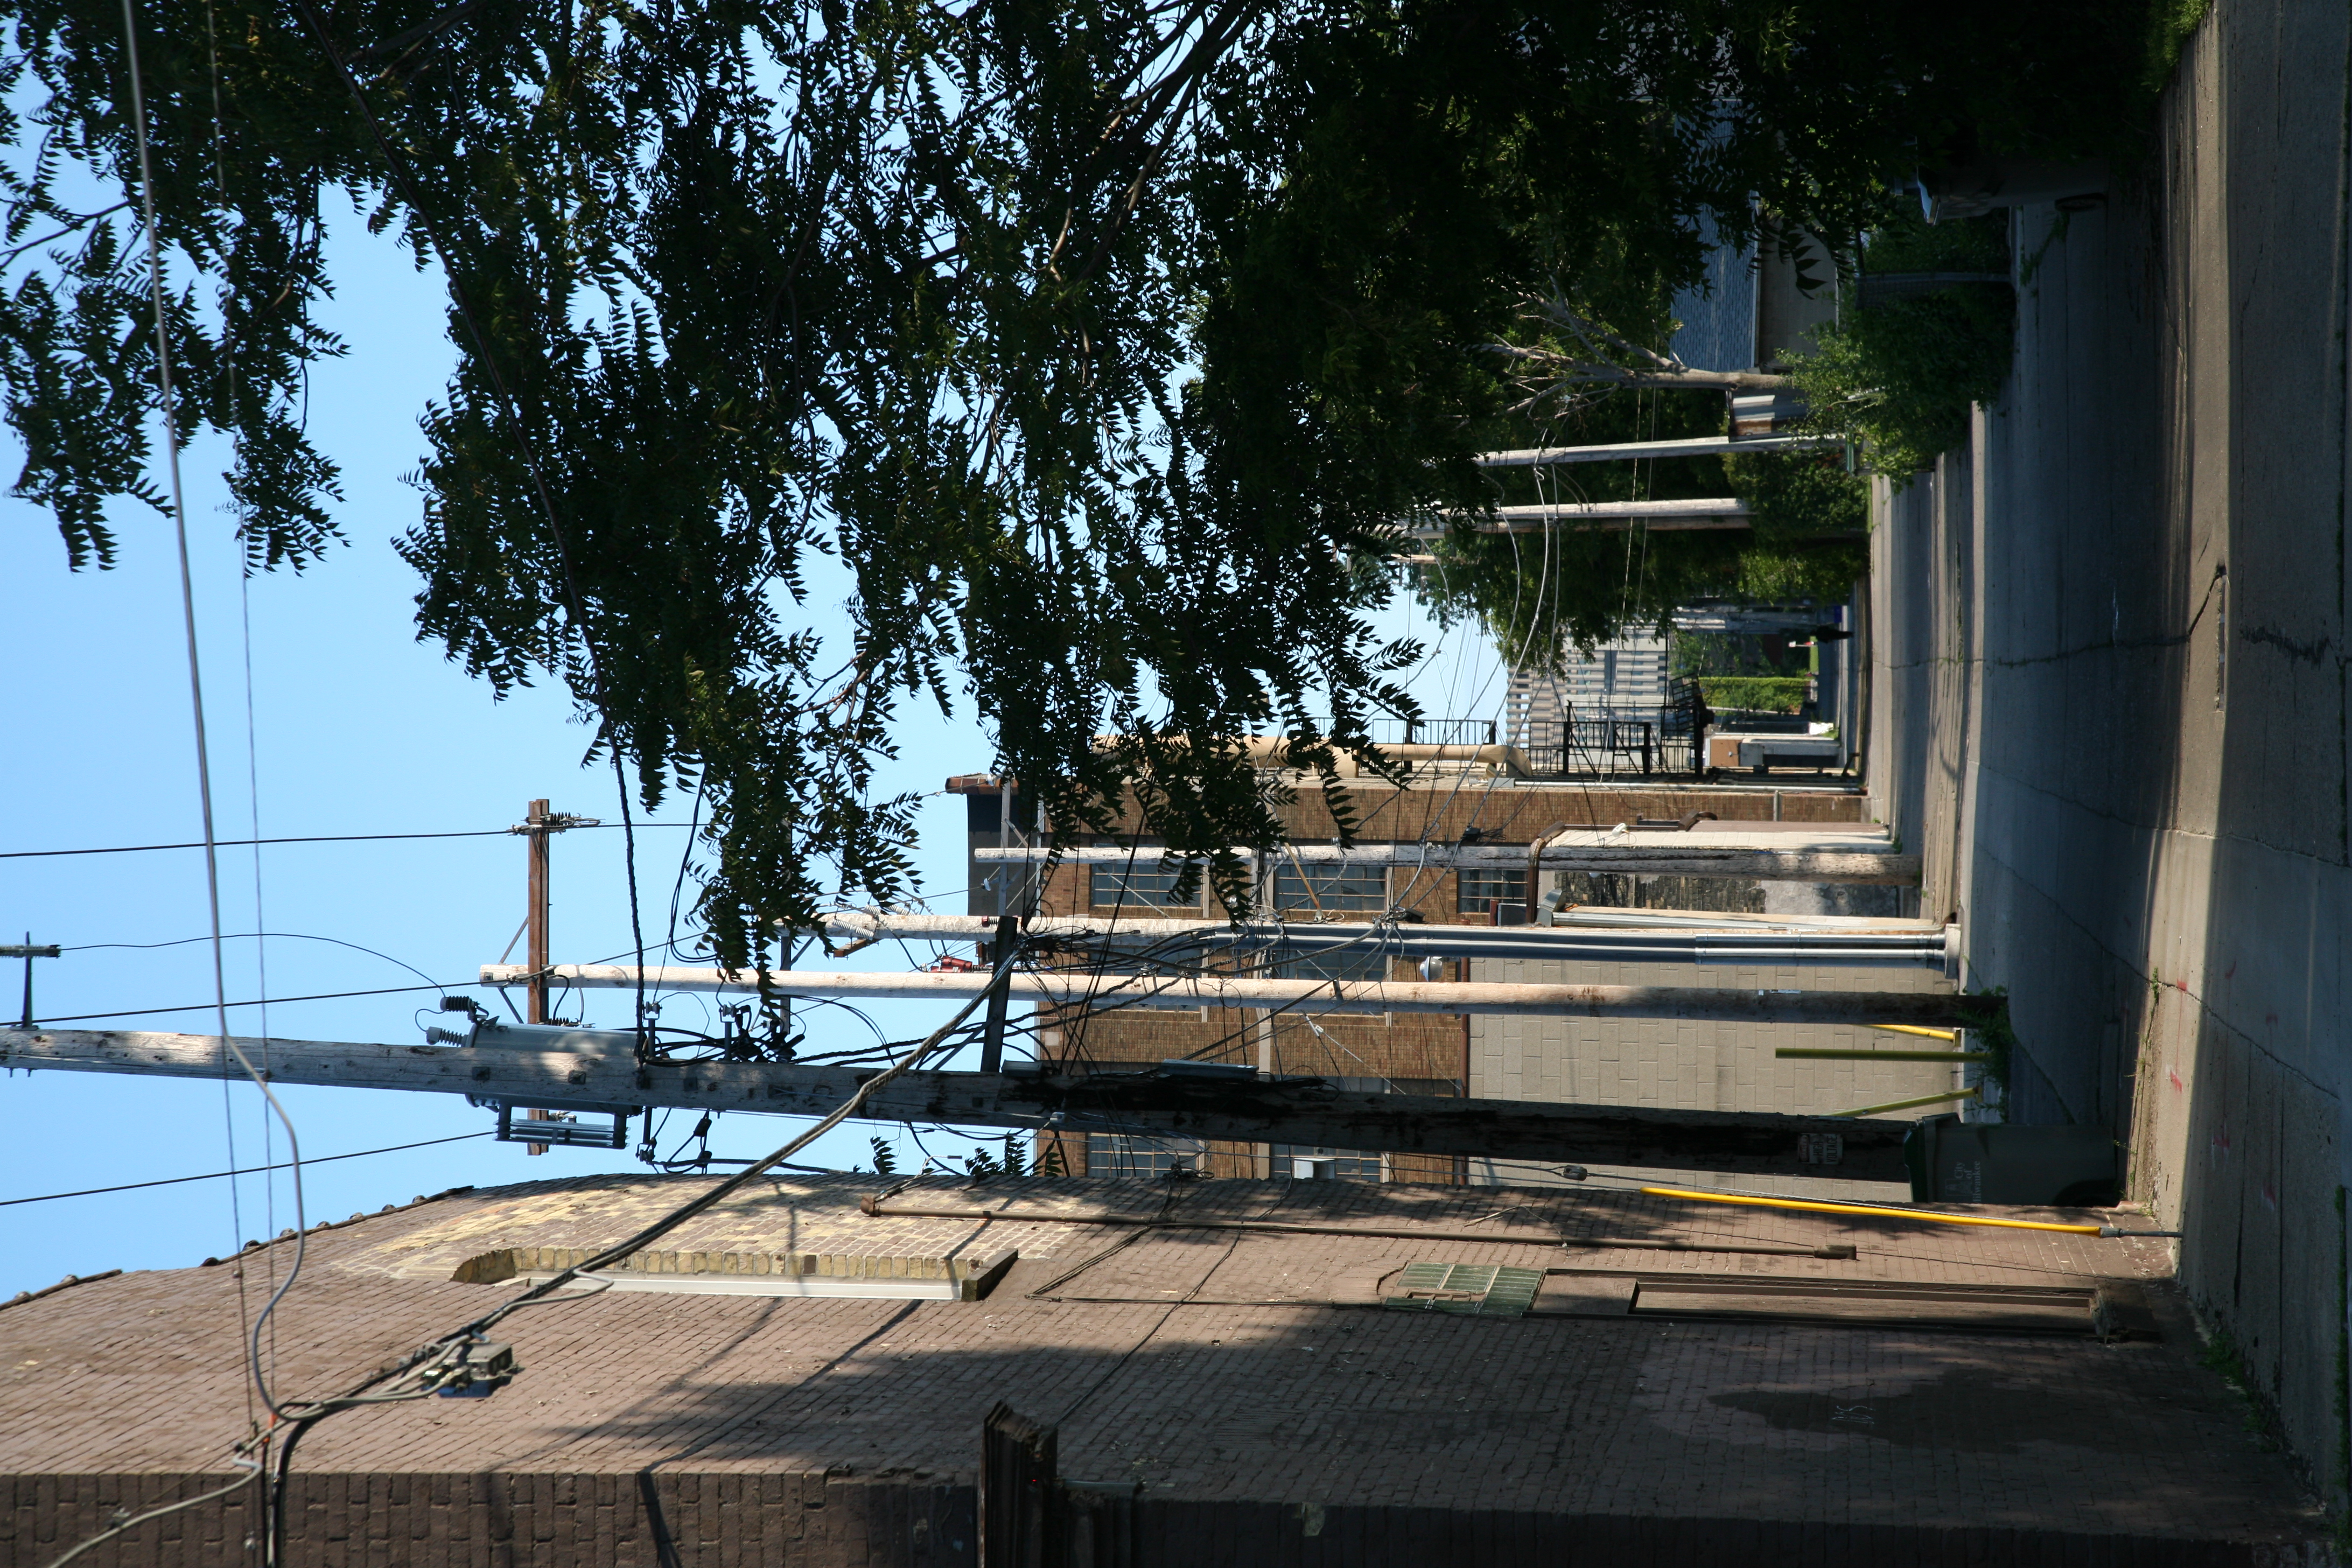
tree, architecture, road, street, house, town, alley, city, train, downtown, suburb, tower, facade, factory, street light, lane, lighting, tower block, hilton, infrastructure, buick, wisconsin, milwaukee, neighbourhood, urban area, residential area, human settlement